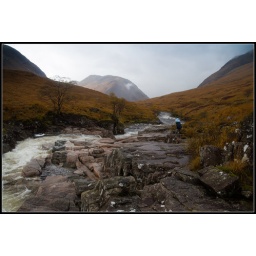
Some of the larger waterfalls in the River Etive, particularly notable for the pink rock (granite or rhyolite).